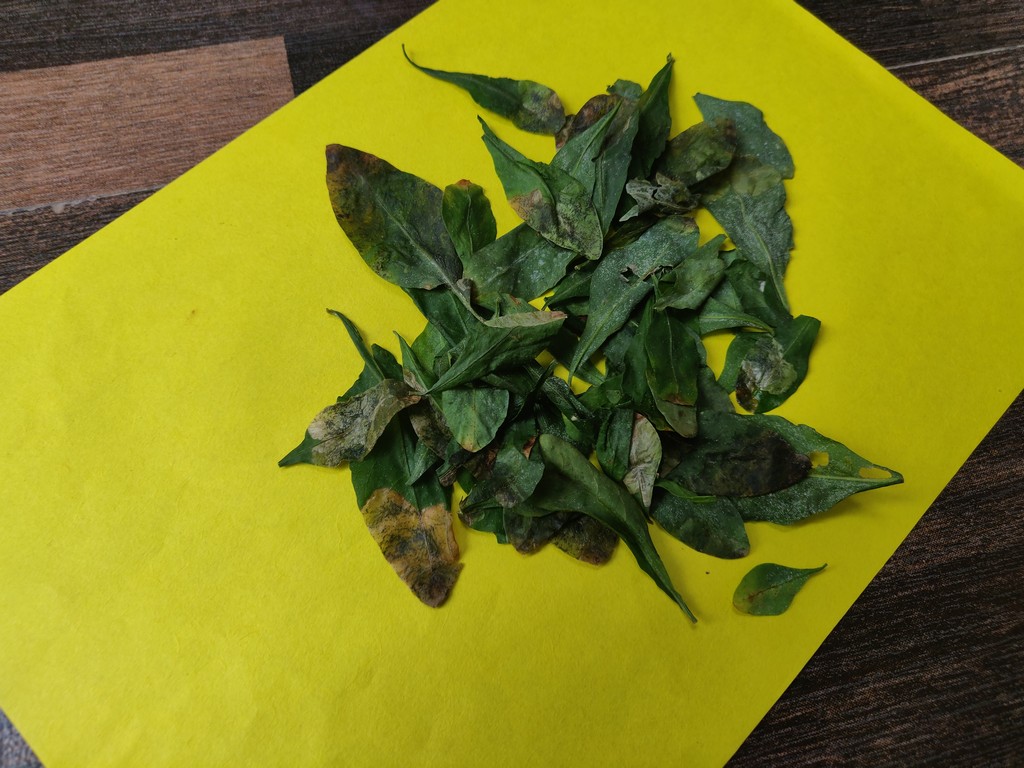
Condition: Unhealthy
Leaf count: multiple
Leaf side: unknown